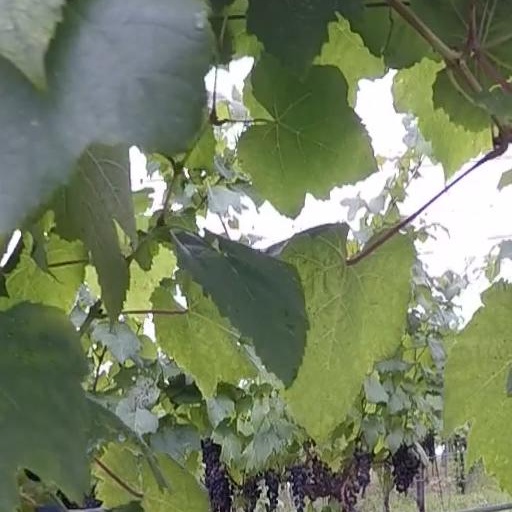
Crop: grape